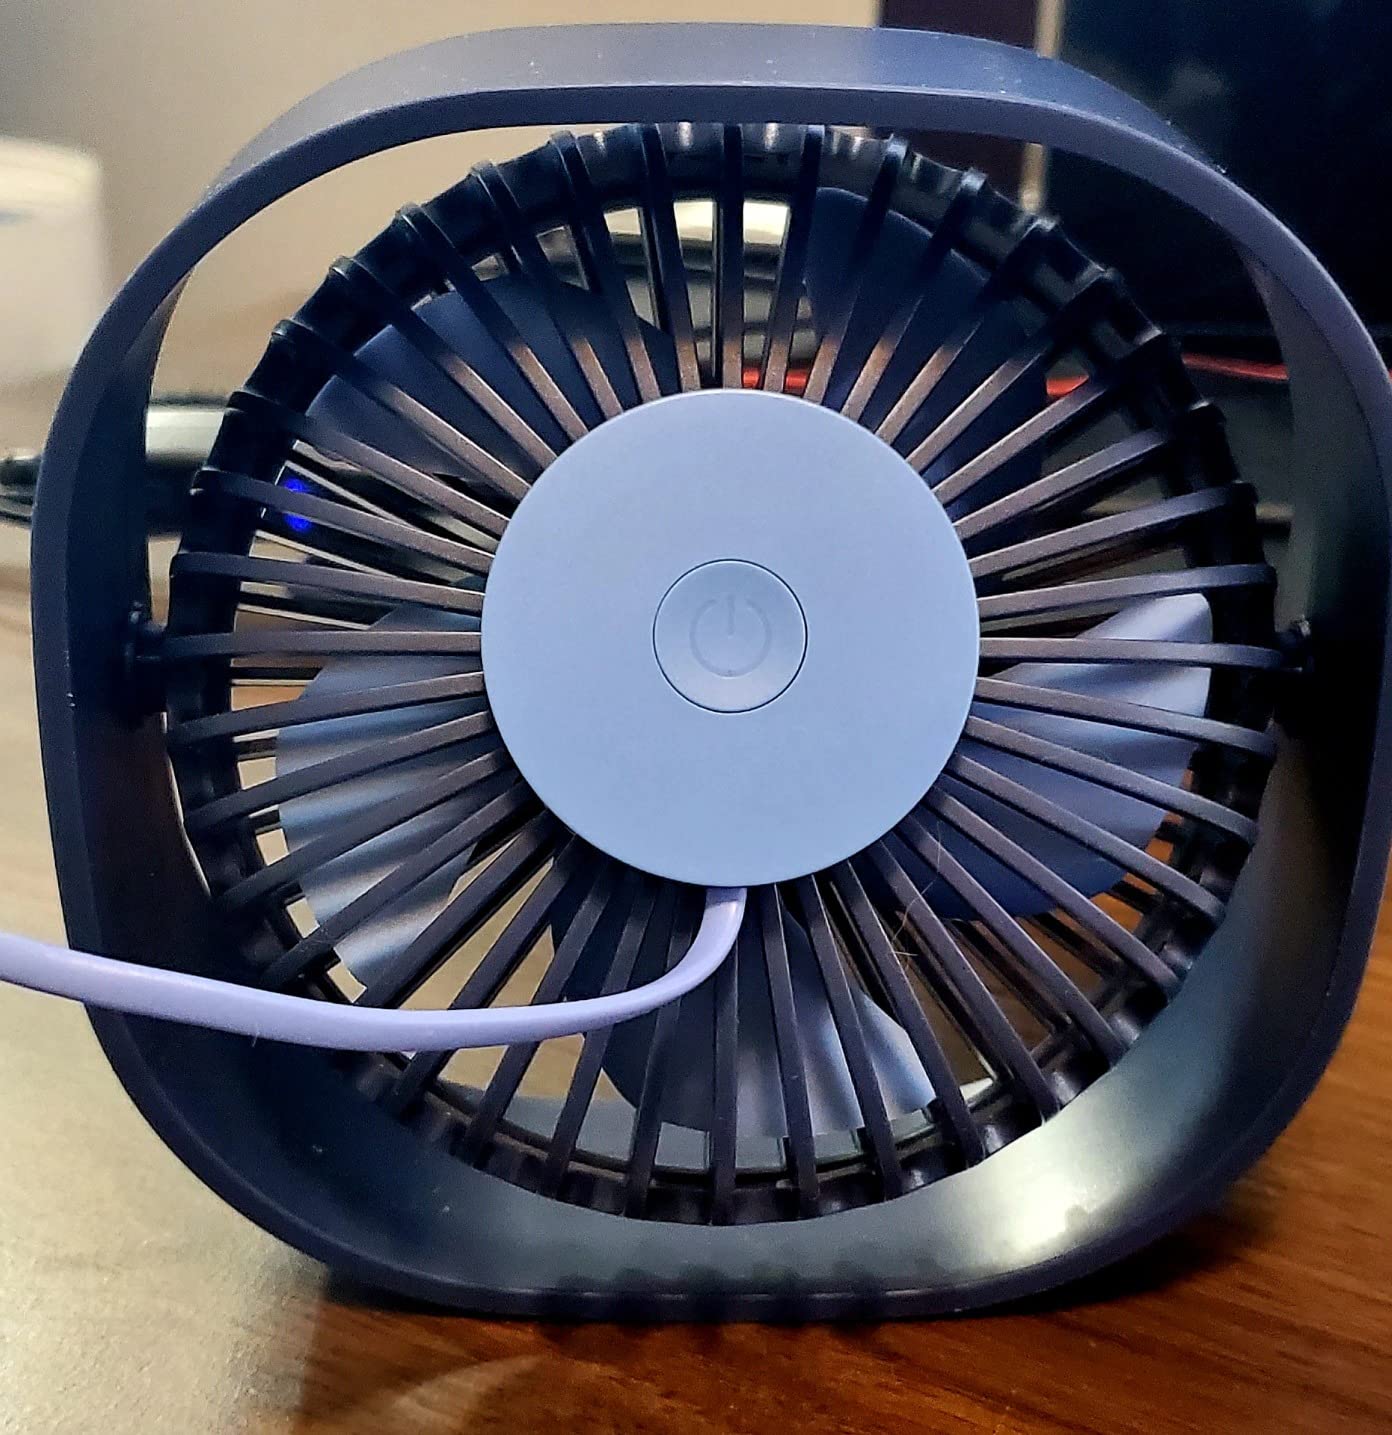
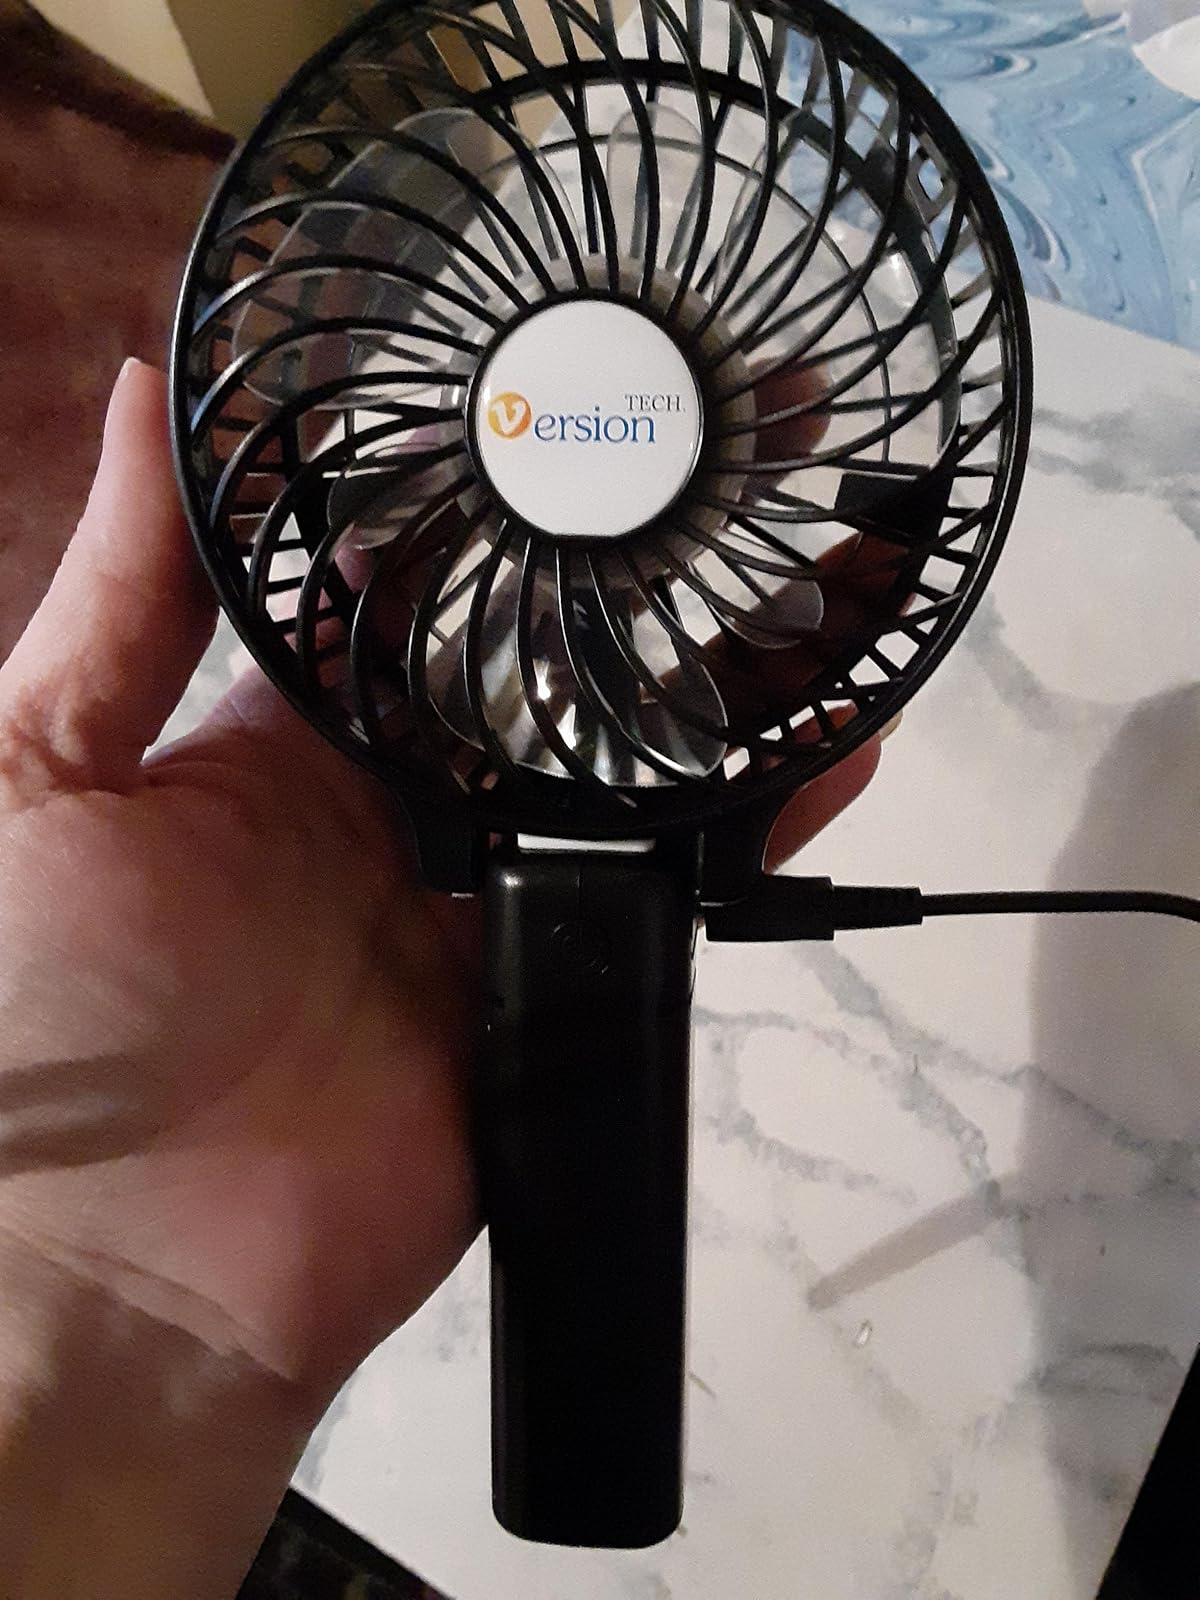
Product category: fan
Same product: no